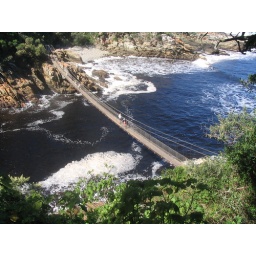
bridge over troubled water